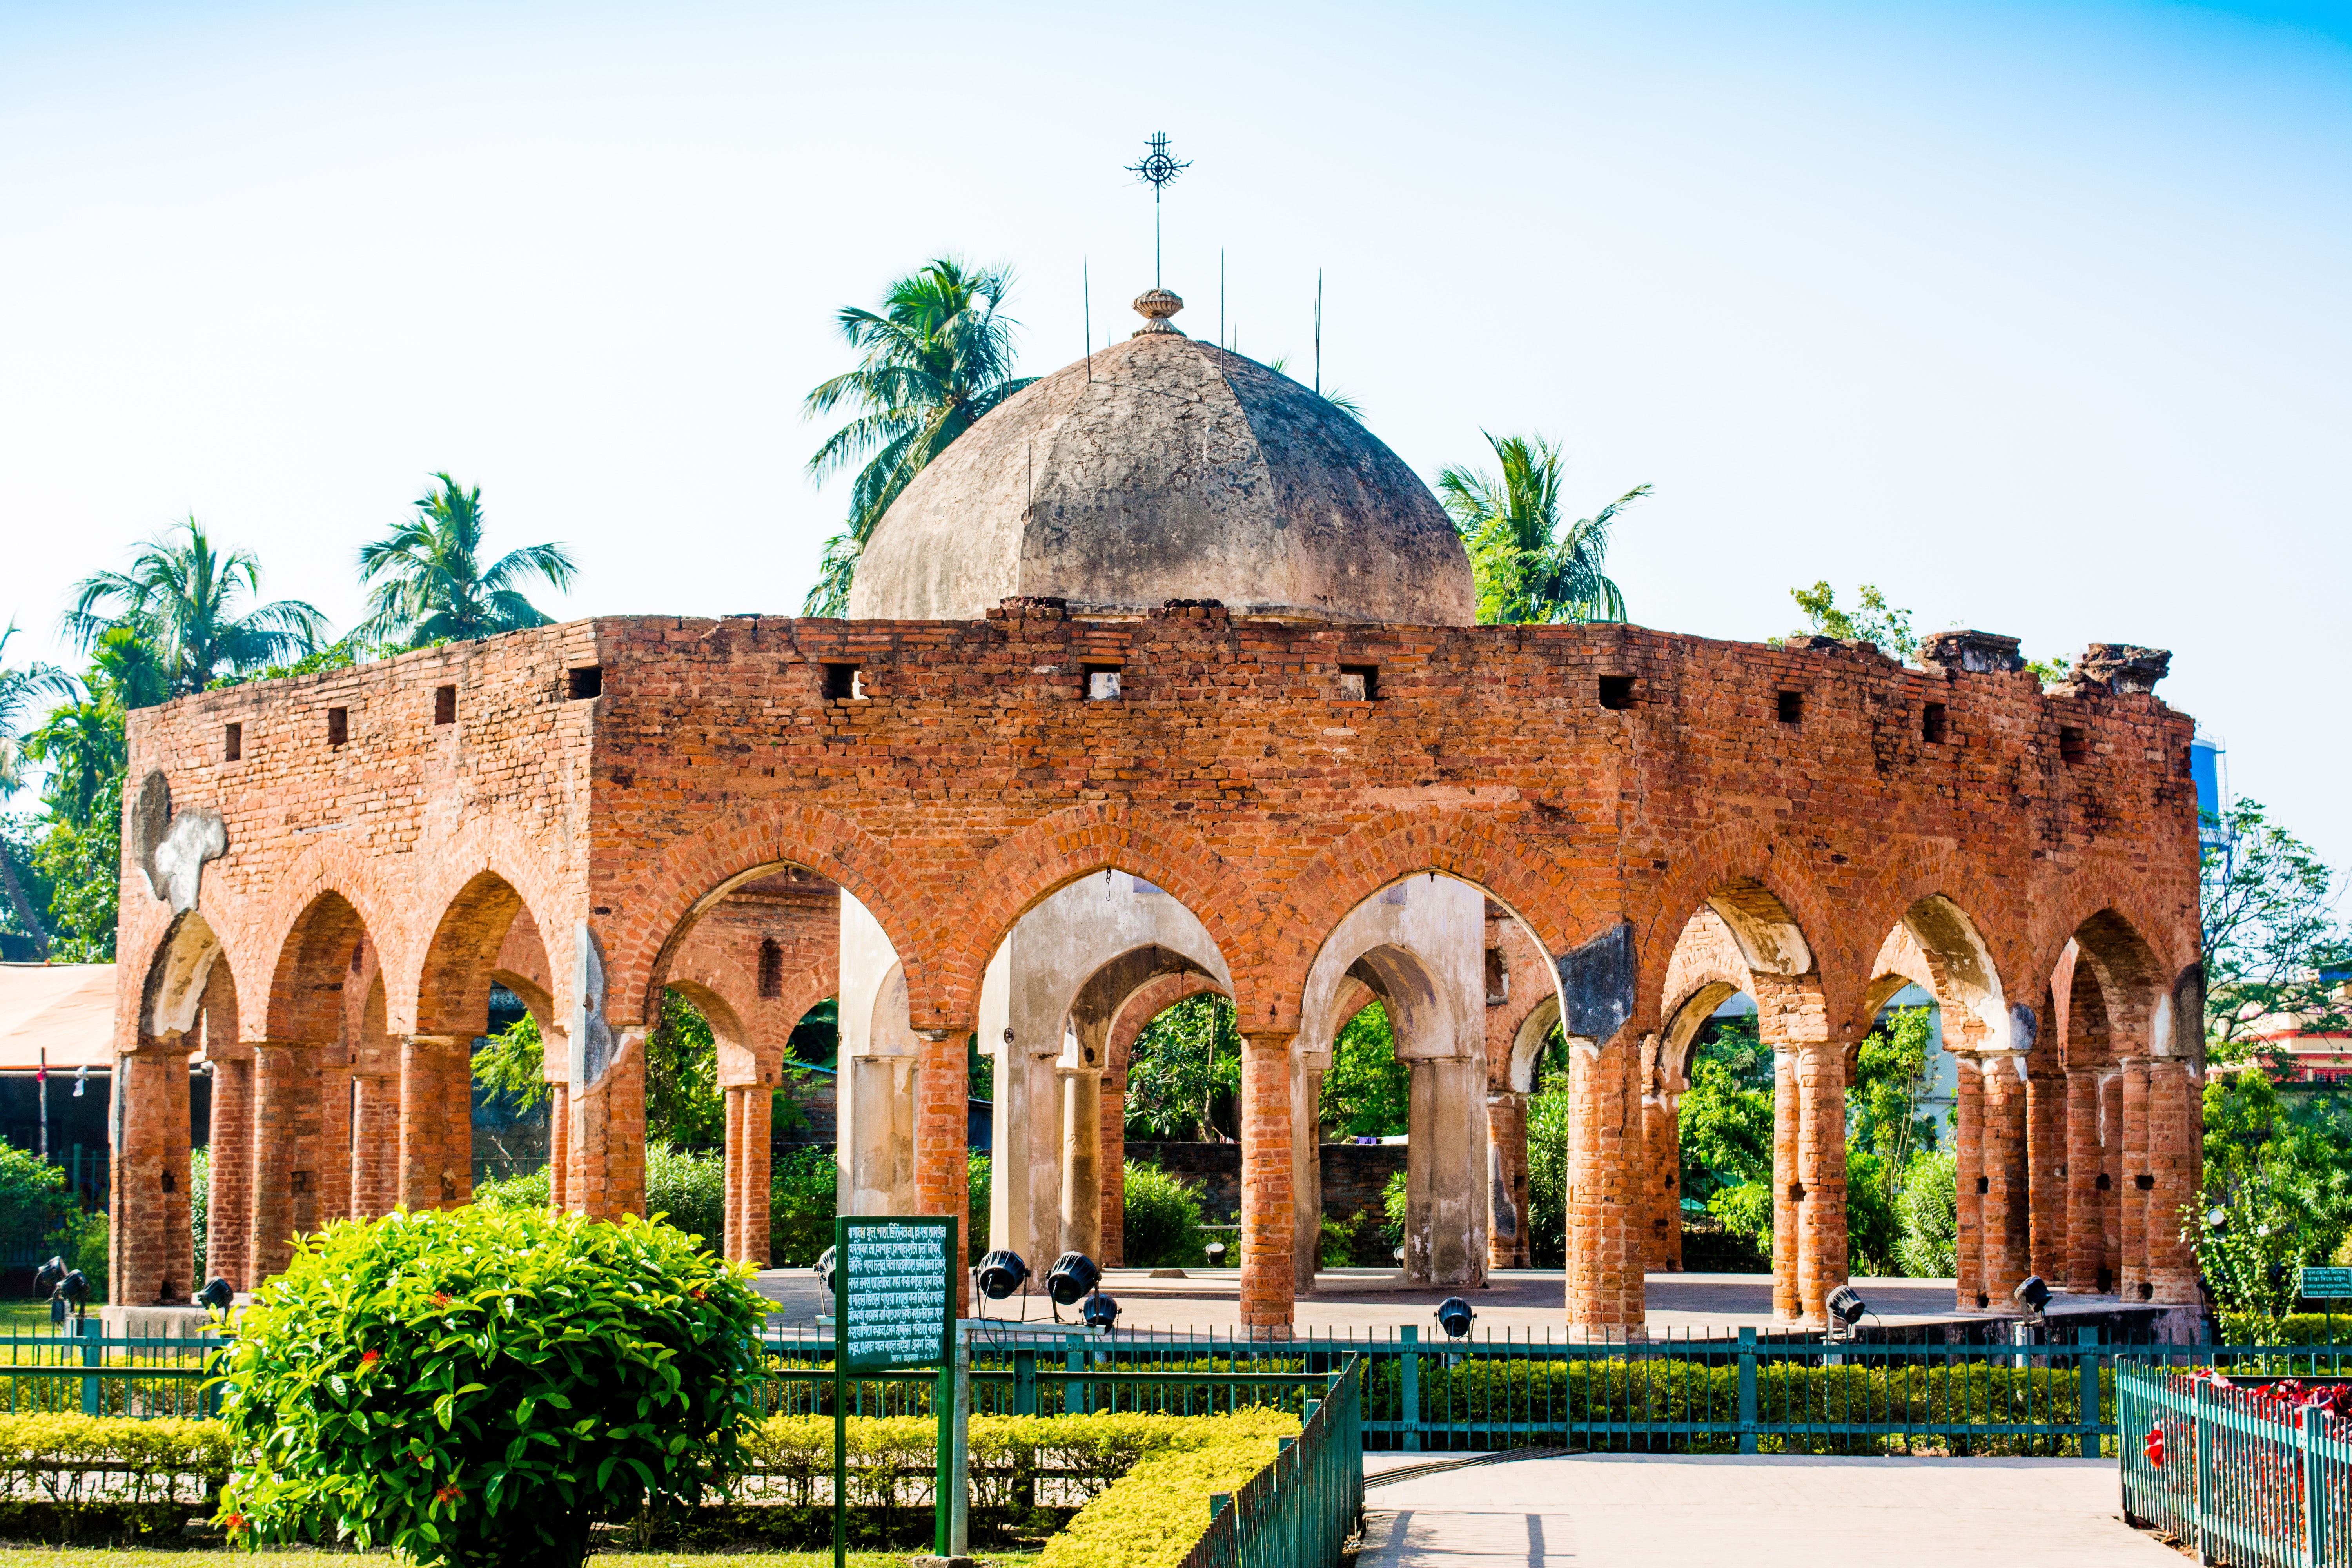
building, holy places, landmark, mosque, architecture, place of worship, dome, historic site, tree, hacienda, tourism, khanqah, palm tree, vacation, plant, byzantine architecture, arch, mausoleum, basilica, estate, arecales, city